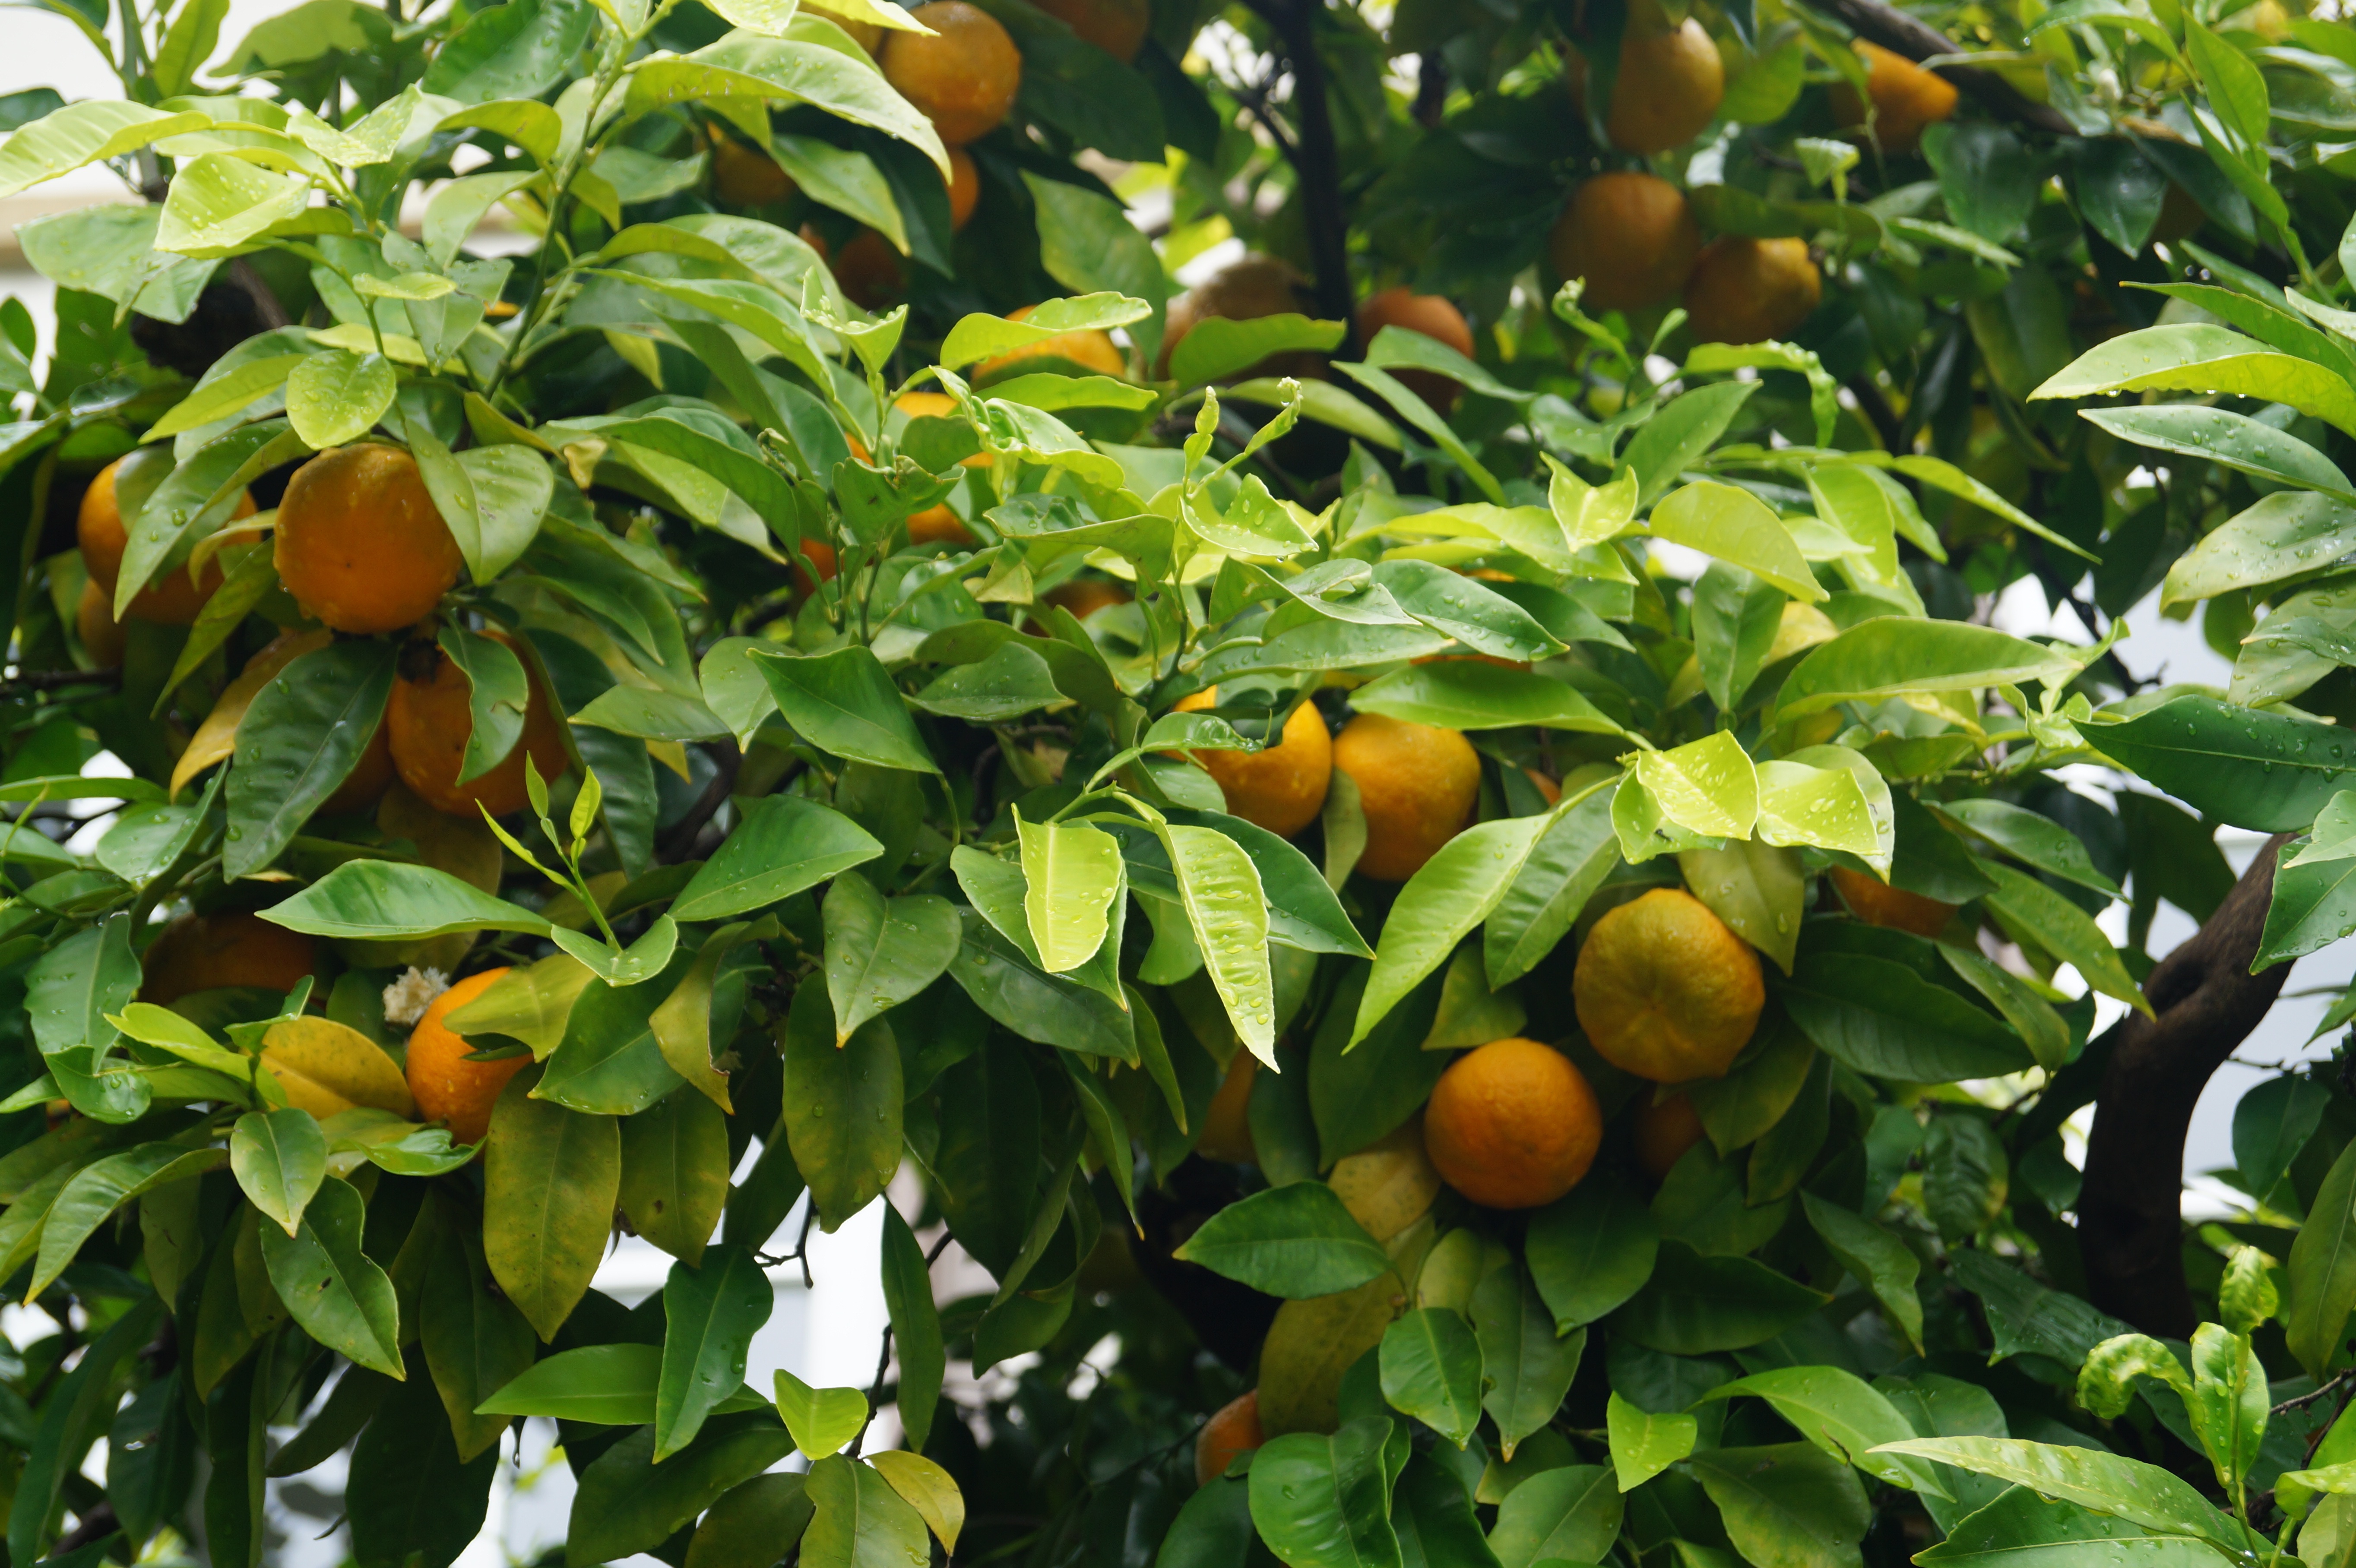
branch, plant, fruit, flower, food, produce, evergreen, botany, tangerine, kumquat, oranges, citron, citrus, flowering plant, bitter orange, mandarin orange, land plant, yuzu, calamondin